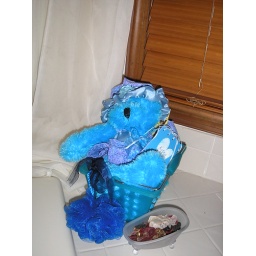
blue bear in a basket by tub